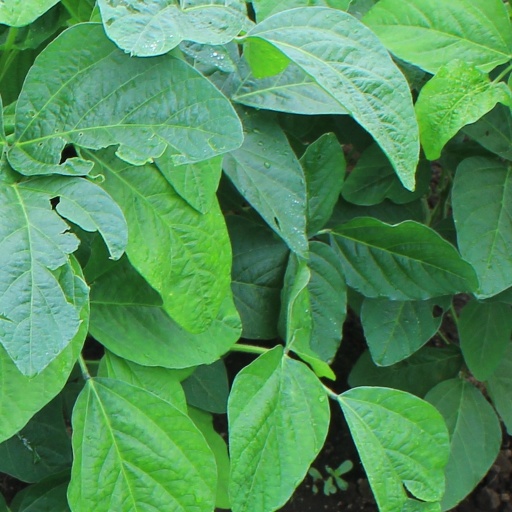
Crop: soybean